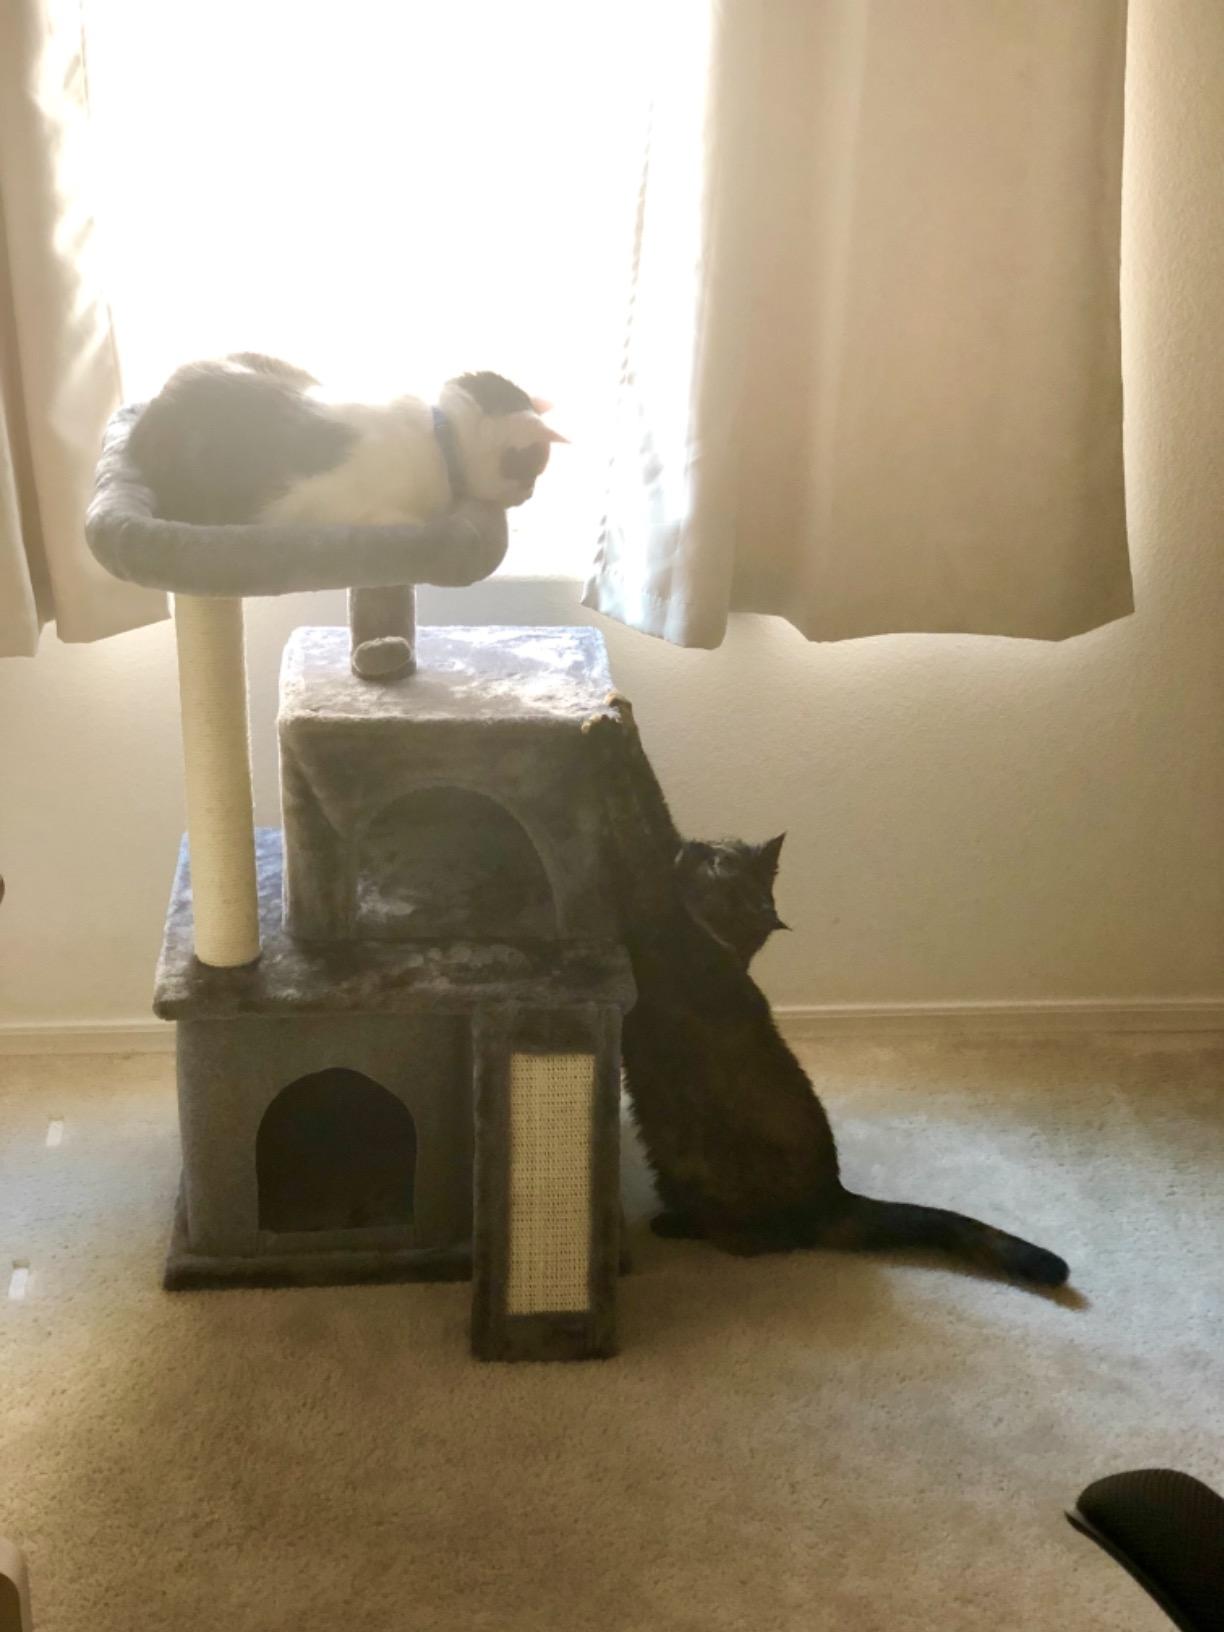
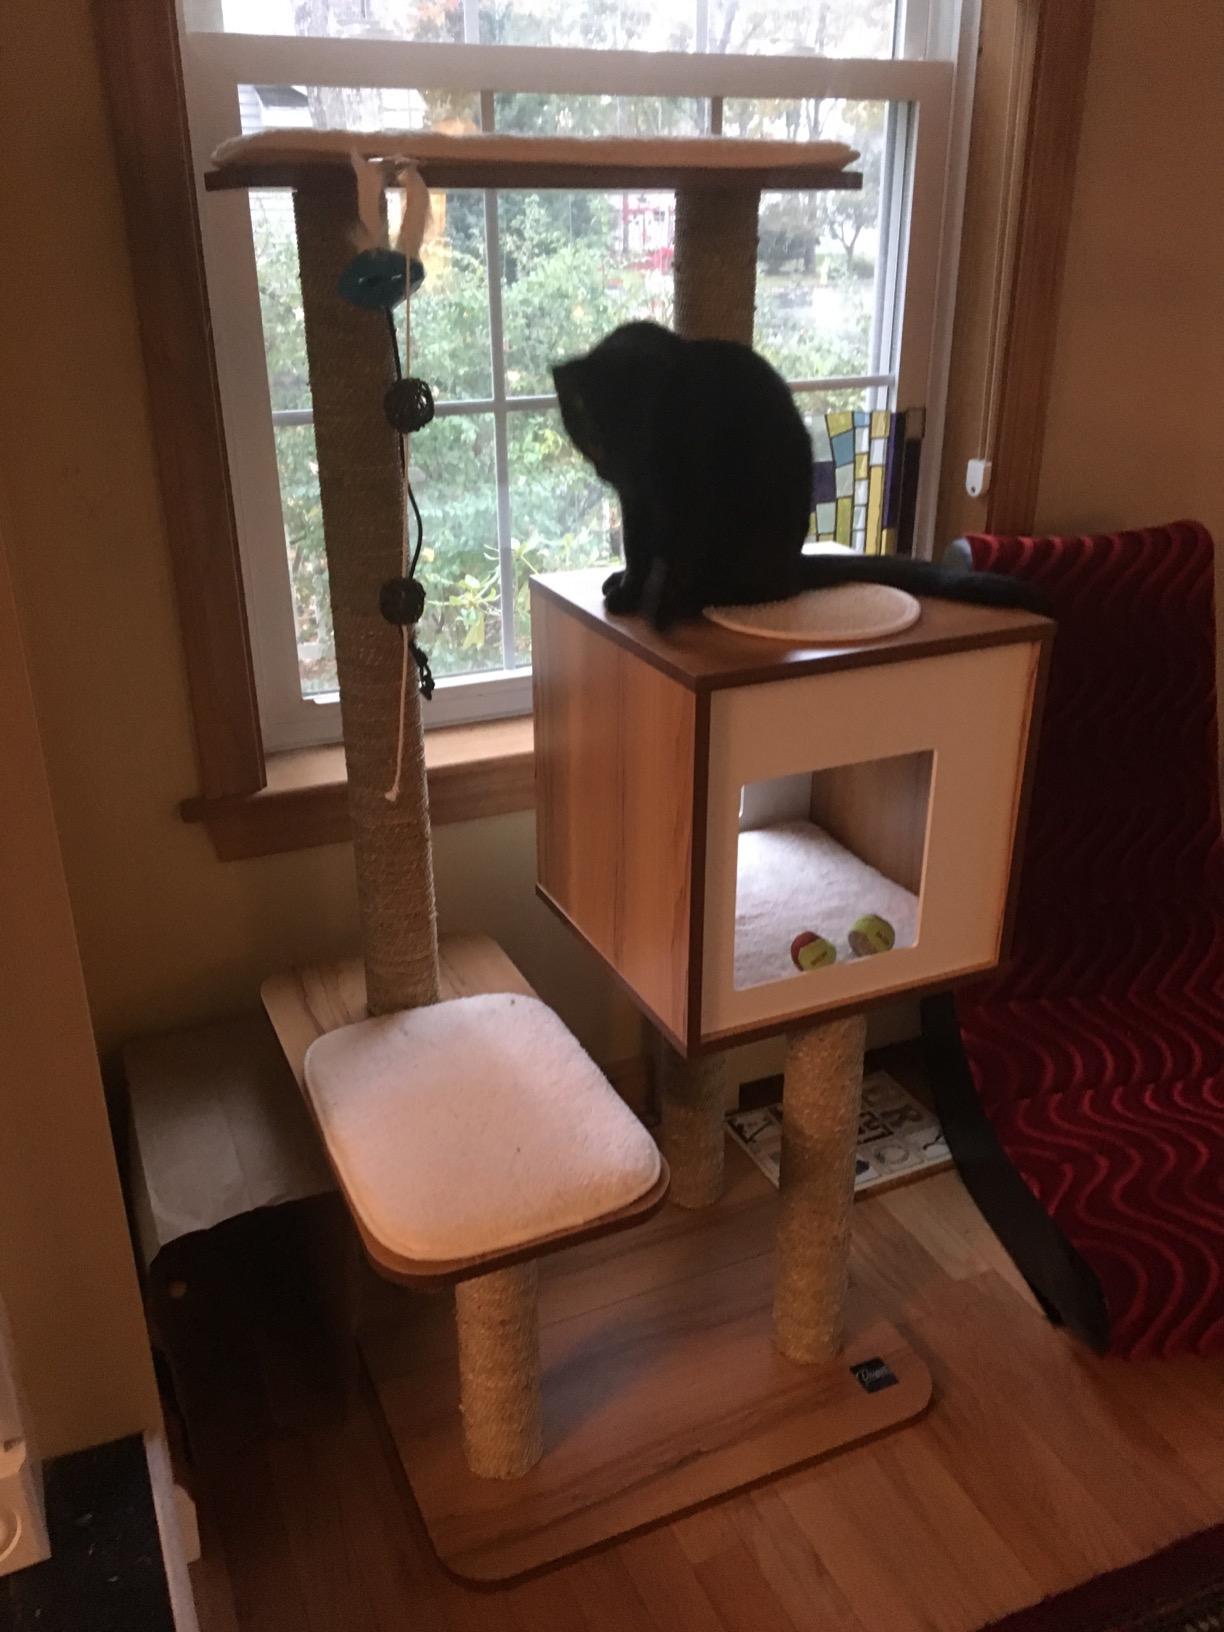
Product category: items_cat tree
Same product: no